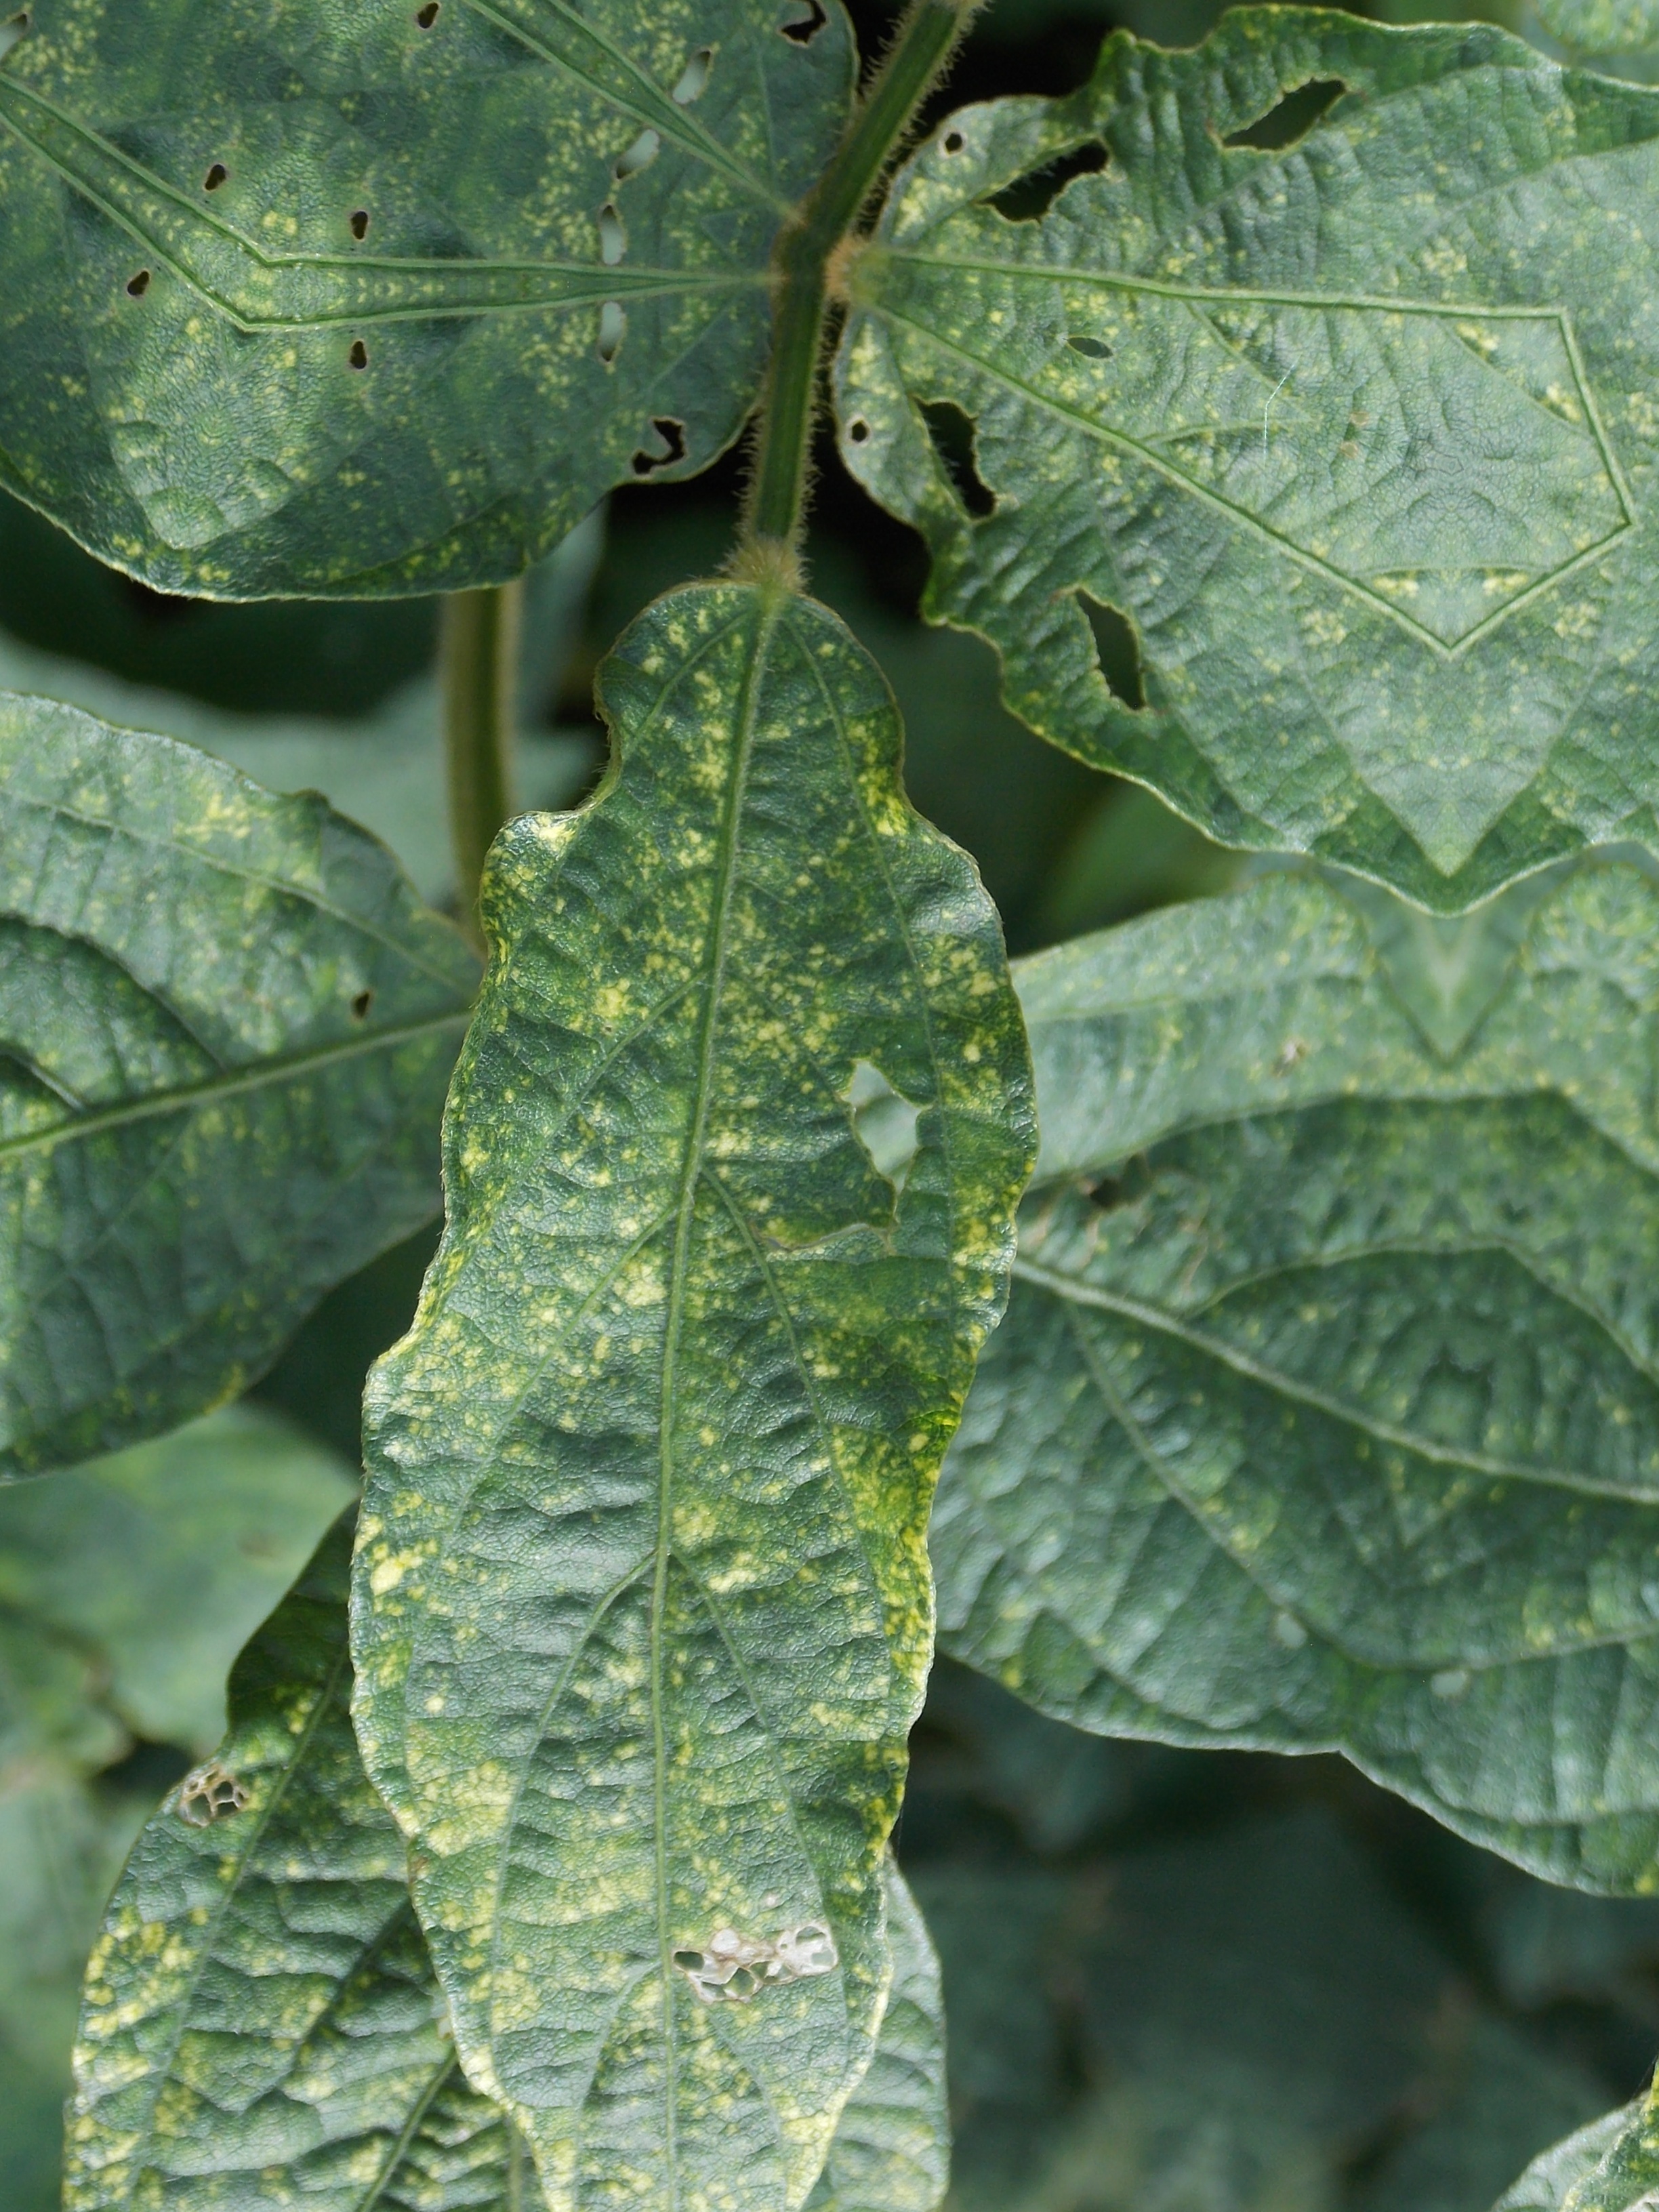
Label: Disease